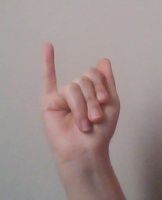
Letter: meem